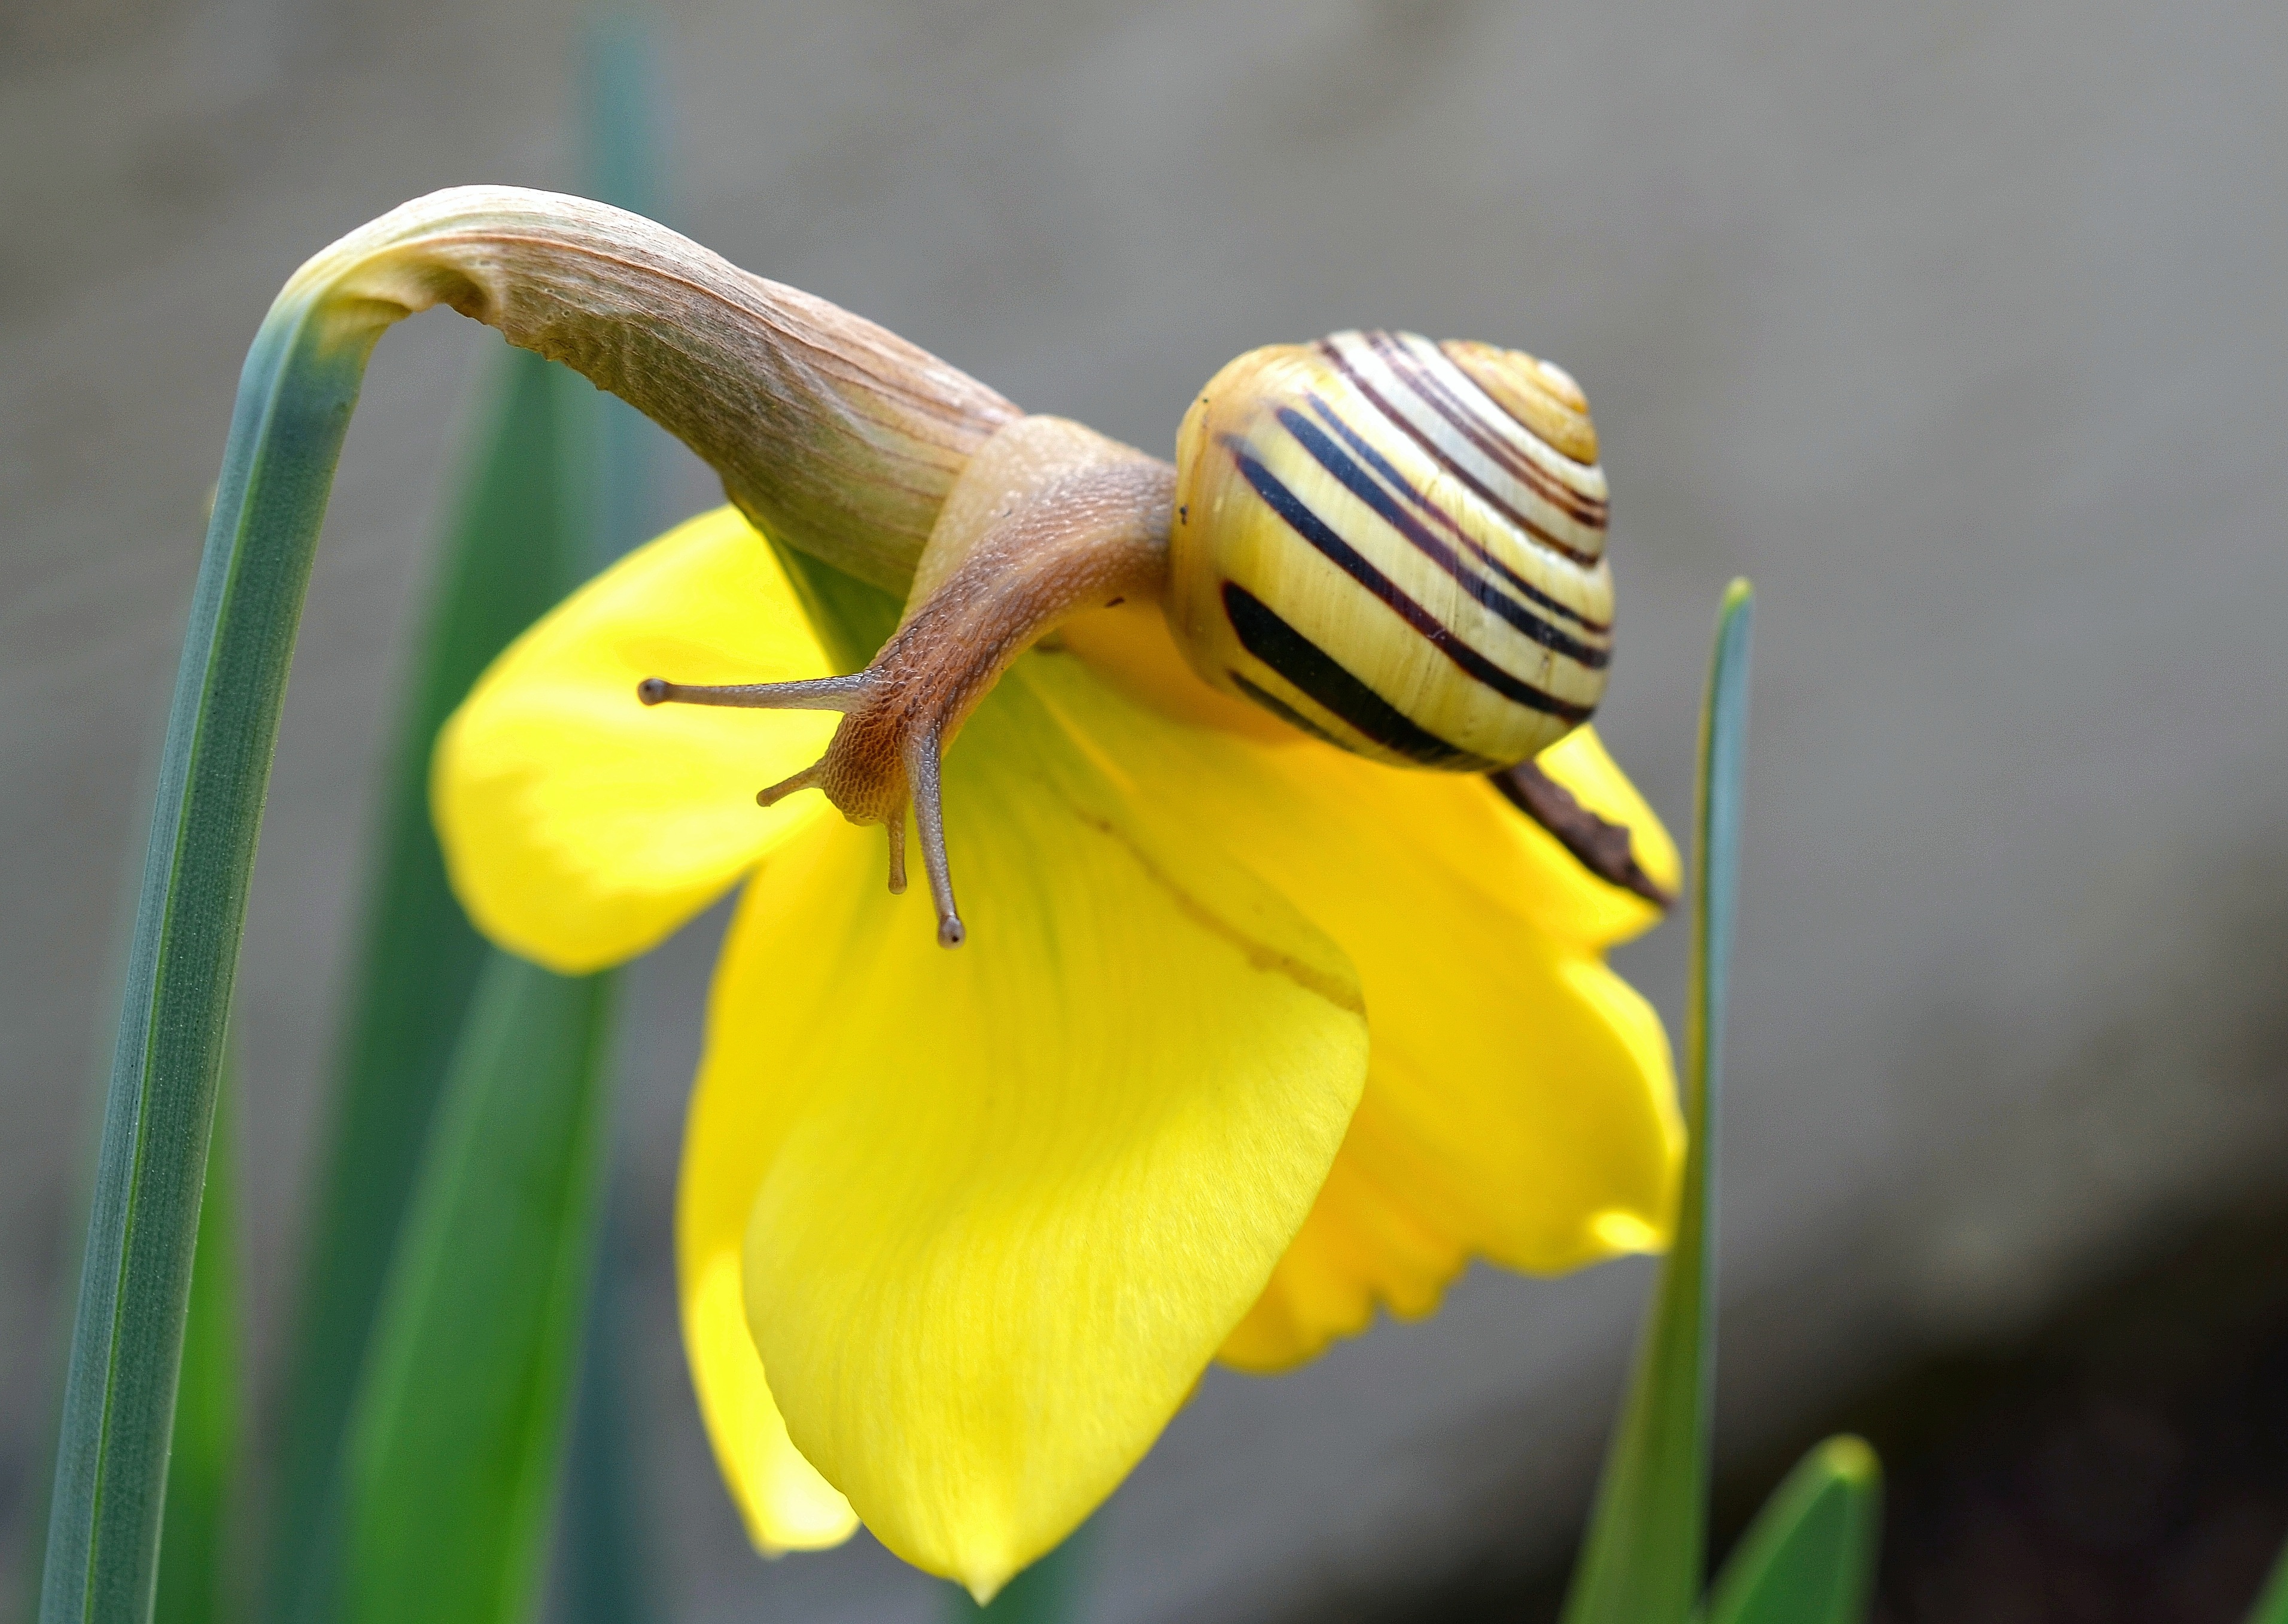
blossom, plant, photography, flower, petal, bloom, spring, green, macro, botany, yellow, close, daffodil, flora, invertebrate, close up, snail, eye, narcissus, macro photography, flowering plant, plant stem, land plant